Charles Santley

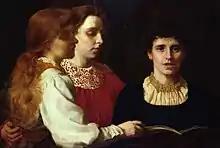
Santley's wife Gertrude (right), daughter Edith (centre) and friend Carrie Yates painted in 1880 by Henry Scott Tuke.

Santley gave recitals at the Monday Popular Concerts, and appeared with the Joachim String Quartet and Mme Clara Schumann. He settled down to concert and oratorio work in England.